Çeşme Museum

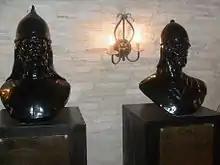
Busts of Çaka and Umur, two medieval Turkish admirals

Çeşme Museum is a general interest museum in Çeşme ilçe (district) of İzmir Province, Turkey.